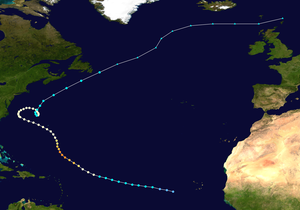
La Saison cyclonique 1995 dans l'océan Atlantique Nord commence officiellement le 1ᵉʳ juin 1995 et se finit le 30 novembre 1995. Ces dates conventionnelles délimitent la période durant laquelle il est le plus probable qu'un cyclone tropical se forme. L’ouragan Allison se forme le 2 juin, et respecte la convention. En revanche, l’ouragan Tanya est très proche de la moyenne climatologique, et se dissipe le 3 novembre. La saison est l’une des plus actives qu’ait connu l’Atlantique Nord. Avec 19 cyclones nommés, cela représente une honorable troisième place aux côtés de la saison cyclonique 1887, depuis la formation de la saison cyclonique 2005. Le nombre d’ouragans est tout particulièrement élevé, puisqu’il s’en forme 11, proche du record de l’époque, établi à 12 par la saison cyclonique 1969 dans l'océan Atlantique Nord.